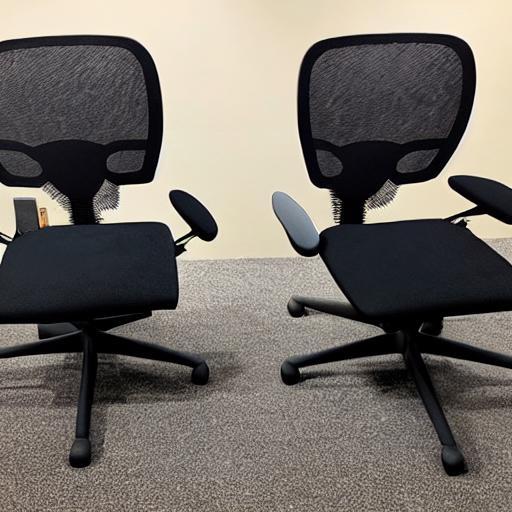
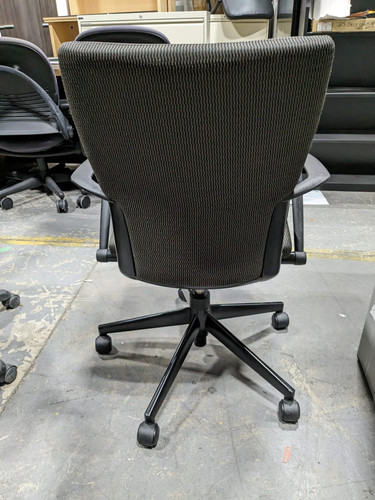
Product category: items_chair
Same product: no